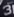
Number: 3